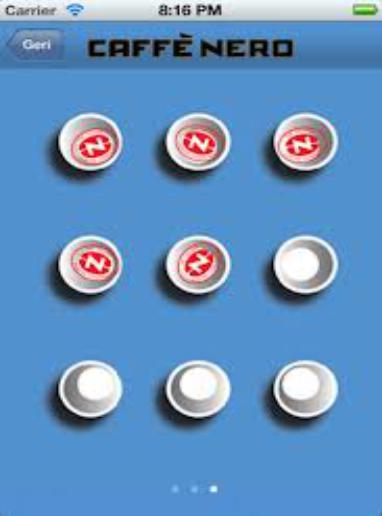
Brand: Caffe Nero
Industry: Food